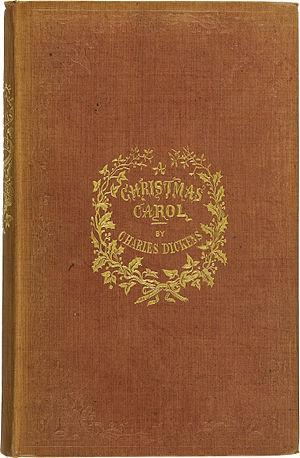
Un chant de Noël, également publié en français sous les titres Cantique de Noël, Chanson de Noël ou Conte de Noël, est le premier et le plus célèbre des contes écrits par Charles Dickens. Rédigé en même temps que Martin Chuzzlewit et paru en décembre 1843 chez Chapman & Hall avec des illustrations de John Leech, il est considéré comme « son œuvre la plus parfaite ». Aussitôt, Thackeray le salue comme un « bienfait national ». Acclamé par les critiques comme par le public, sa popularité n'a jamais faibli. Son protagoniste, Scrooge, reste sans doute le personnage dickensien le plus universellement connu et, grâce à ce livre, Dickens, incarné en une sorte de Père Noël pour le monde anglo-saxon, a été décrit comme l'« inventeur » de la fête qui lui est associée.